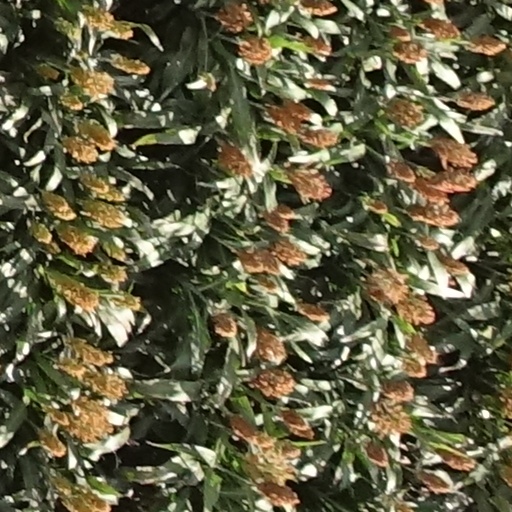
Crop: sorghum